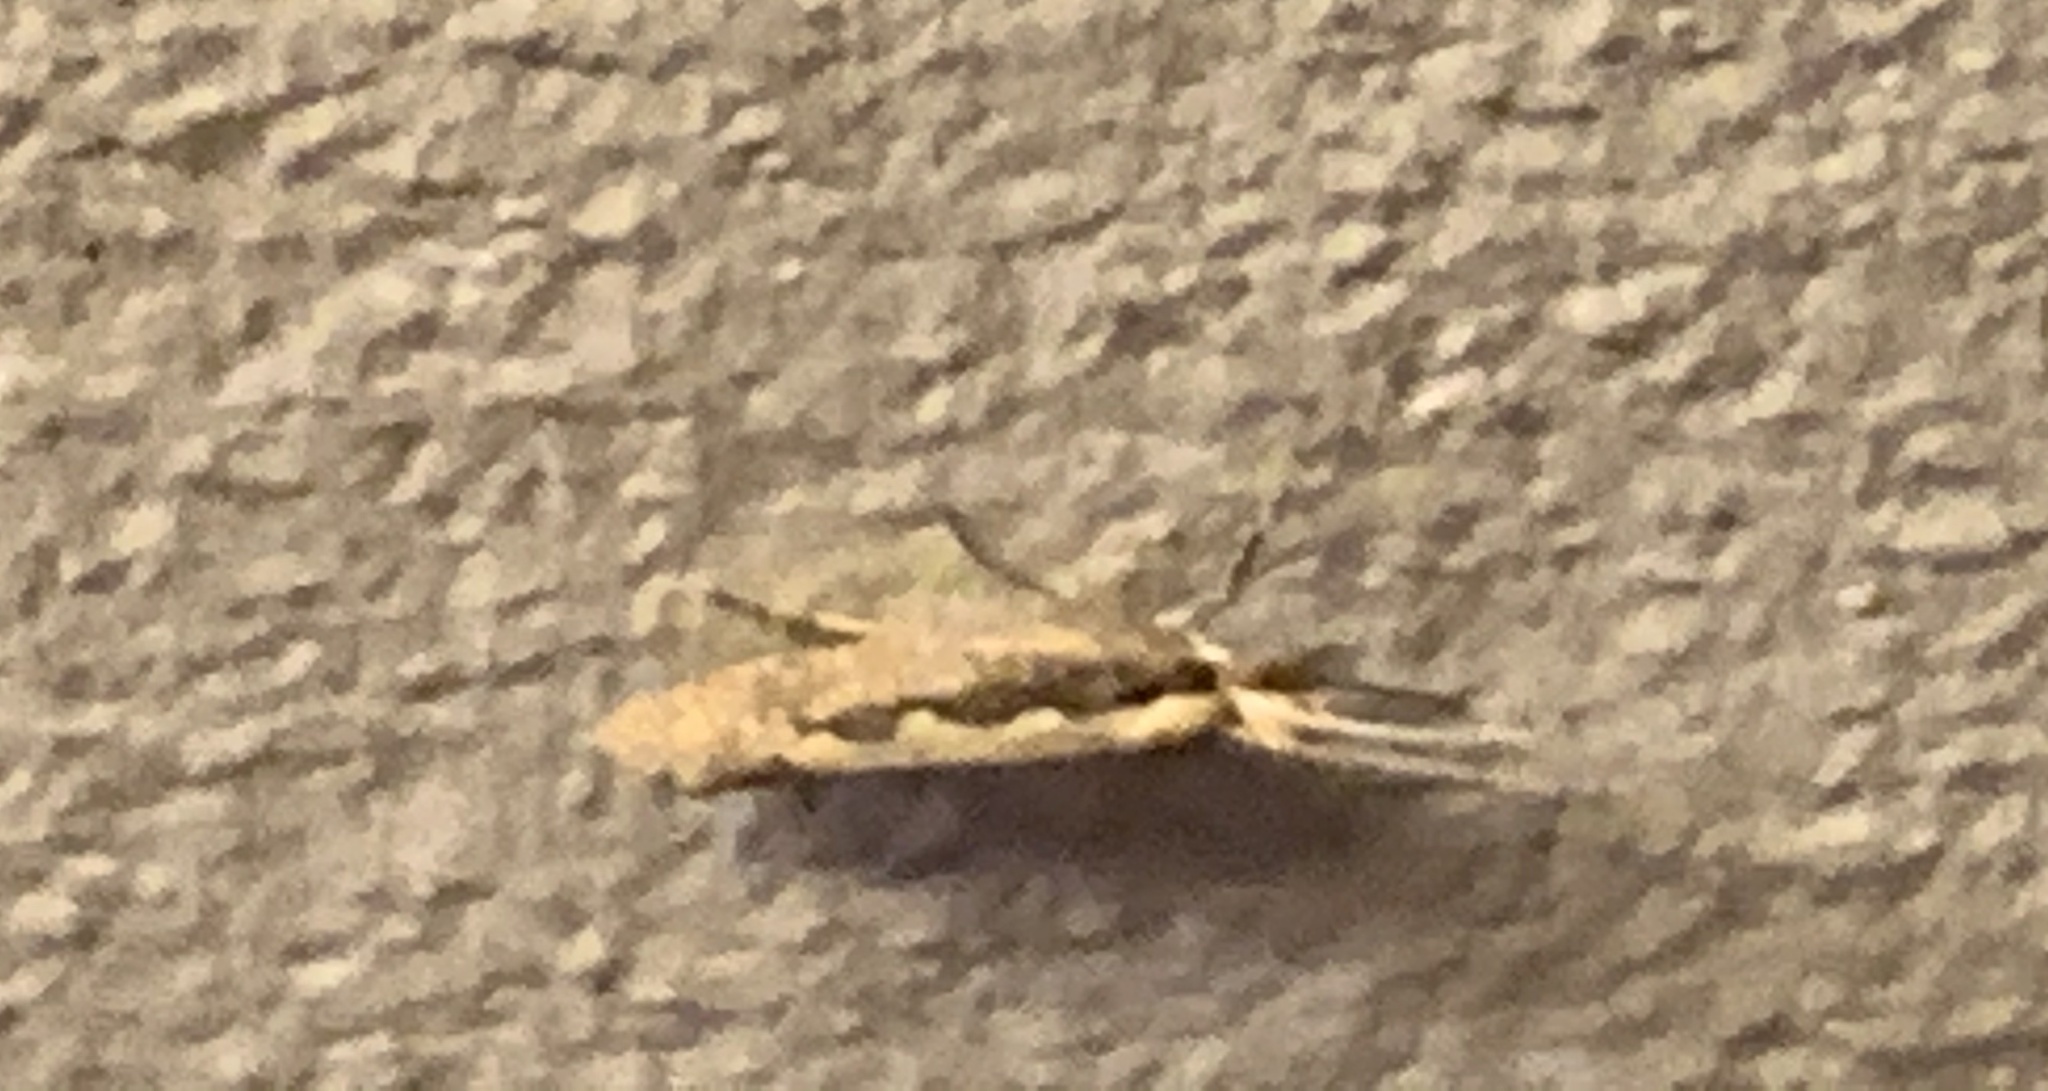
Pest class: diamondback_moth